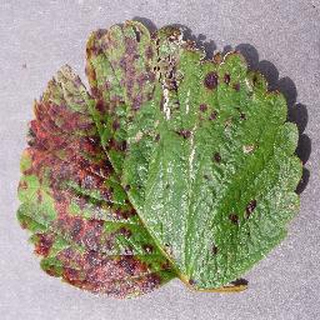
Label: strawberry_leaf_scorch